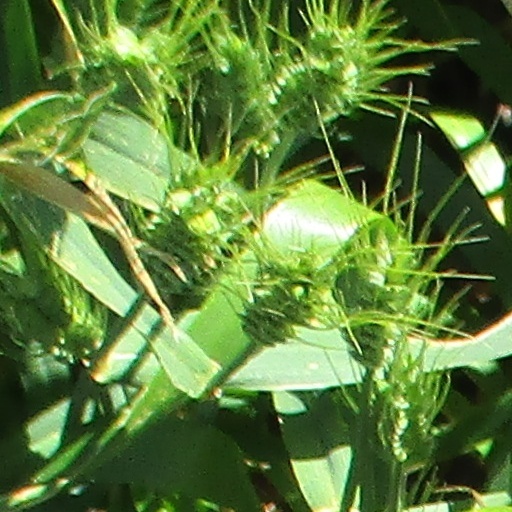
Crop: wheat